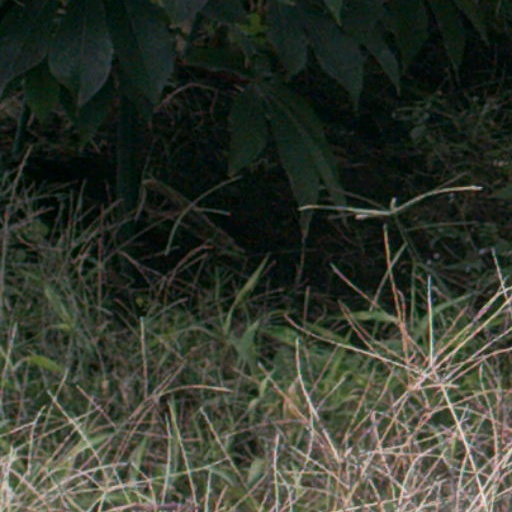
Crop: cassava